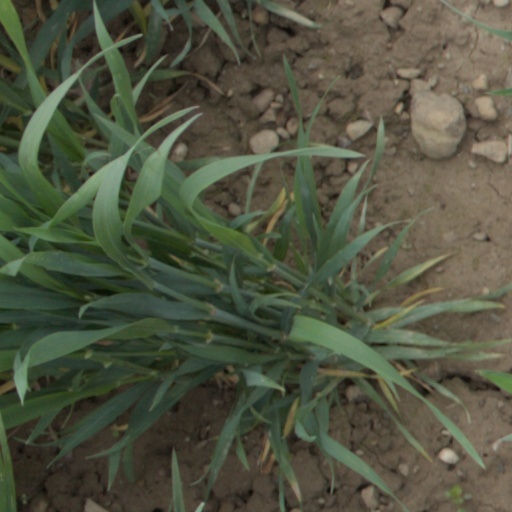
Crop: wheat